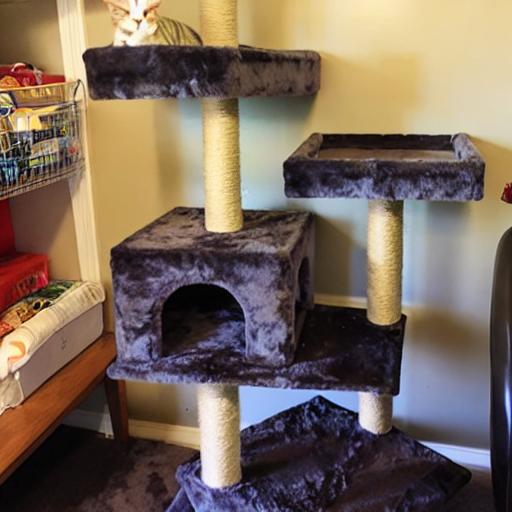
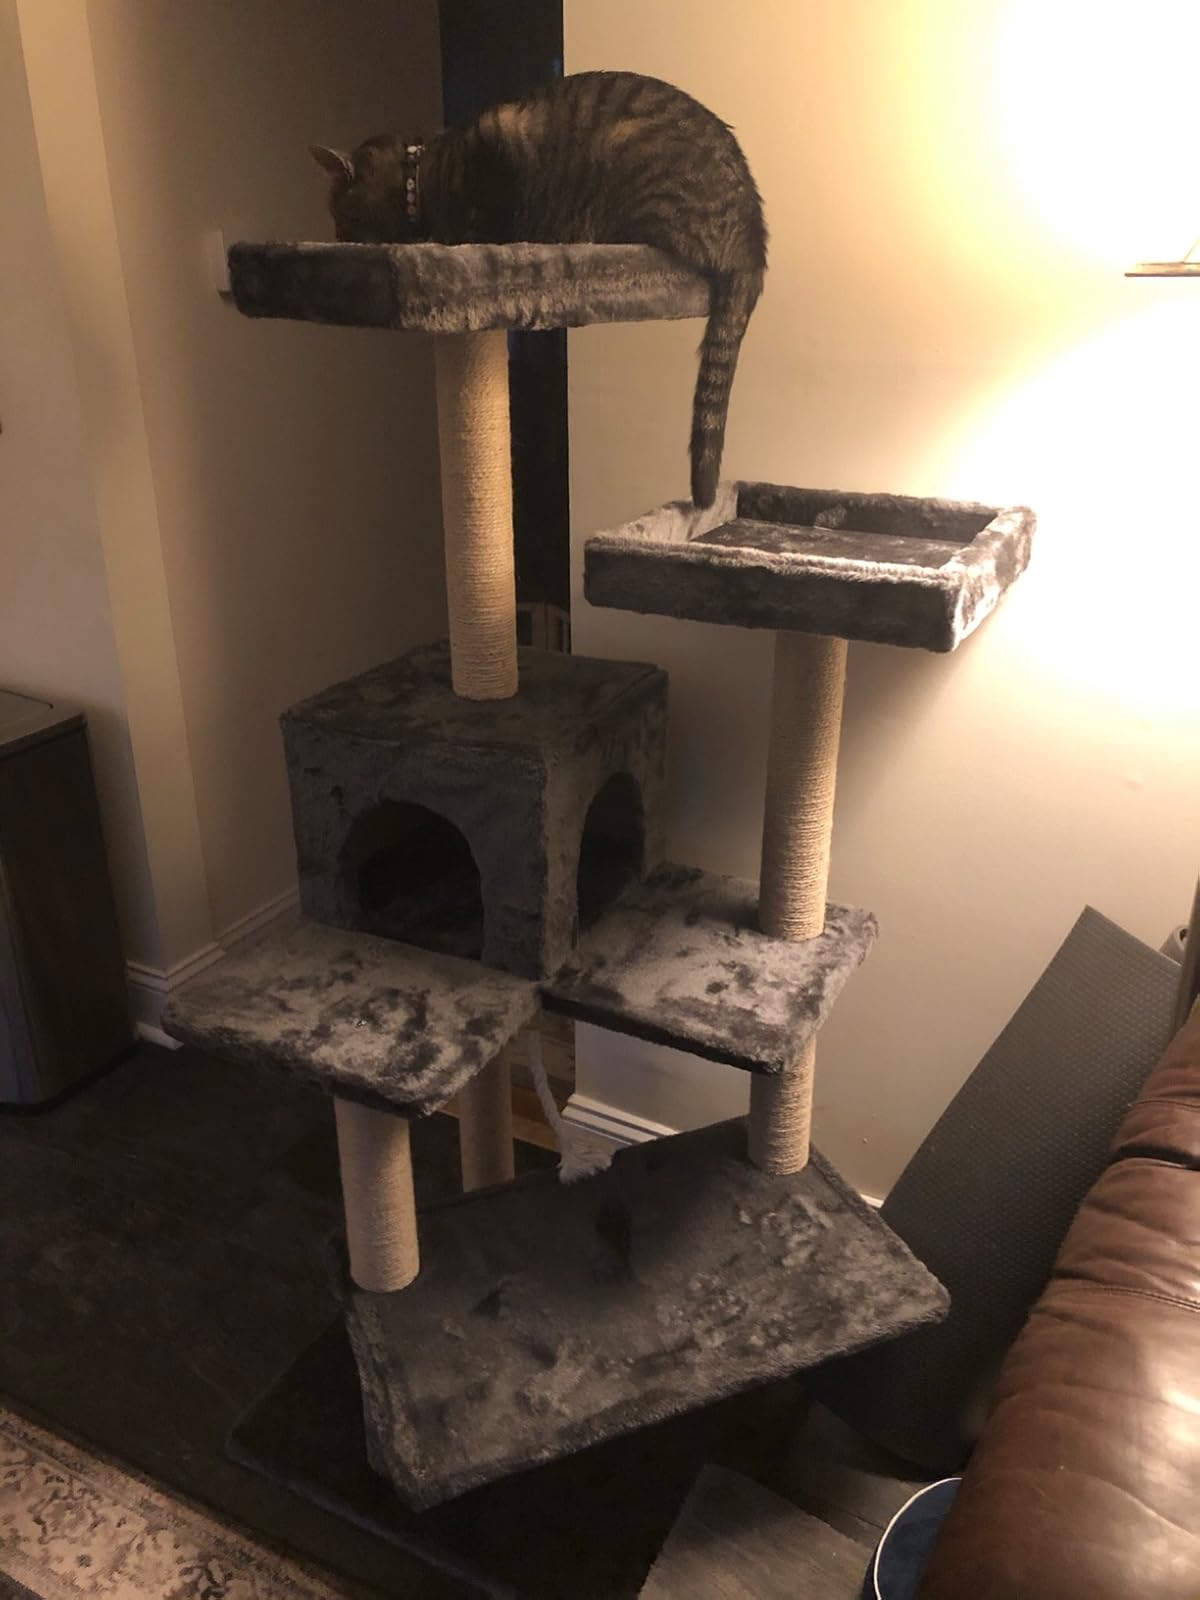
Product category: items_cat tree
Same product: no